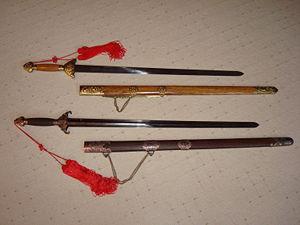
Les arts martiaux chinois, popularisés sous le nom de kung-fu, également désignés par les termes mandarins wǔshù, guóshù ou quánfǎ et parfois désignés sous le terme de boxes chinoises, sont constitués de centaines de styles différents de combat à main nue ou armée, qui ont été développés en Chine au fil des siècles.
Les neuf fils du dragon ou neuf dragons sont des créatures de la mythologie chinoise. On retrouve certains d'entre eux comme protecteurs sur la majorité des édifices impériaux ou religieux dans tout le monde chinois.